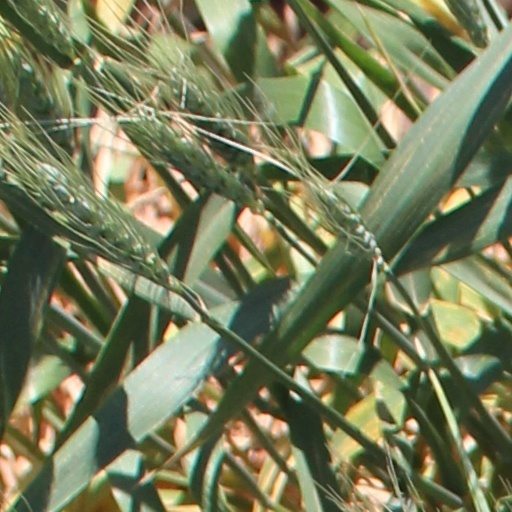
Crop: wheat